FIS Snowboarding World Championships 2013

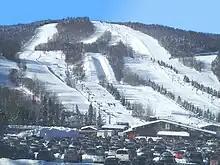

The FIS Snowboarding World Championships 2013 were held between January 18 and January 27, 2013, at Stoneham Mountain Resort in Stoneham-et-Tewkesbury, Quebec.